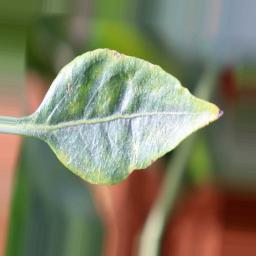
Label: healthy